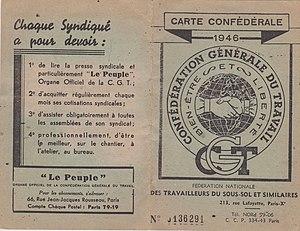
Carte d'adhérent à la ""Fédération des mineurs"" CGT (France), année 1946 (recto). Au verso figurent le nom du syndiqué, son syndicat local et les timbres mensuels de cotisation."
La Fédération nationale des travailleurs du sous-sol est une fédération syndicale des mineurs créée en 1883. Affiliée à la Confédération générale du travail à partir de 1908, elle fusionne en 1999 avec la Fédération nationale de l'énergie CGT pour former la Fédération nationale des mines et de l'énergie CGT.